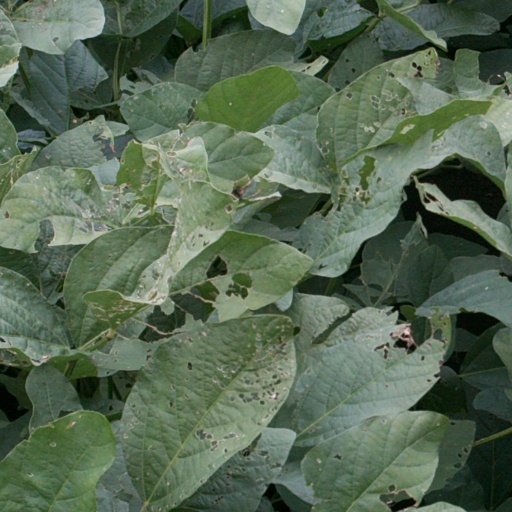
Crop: soybean